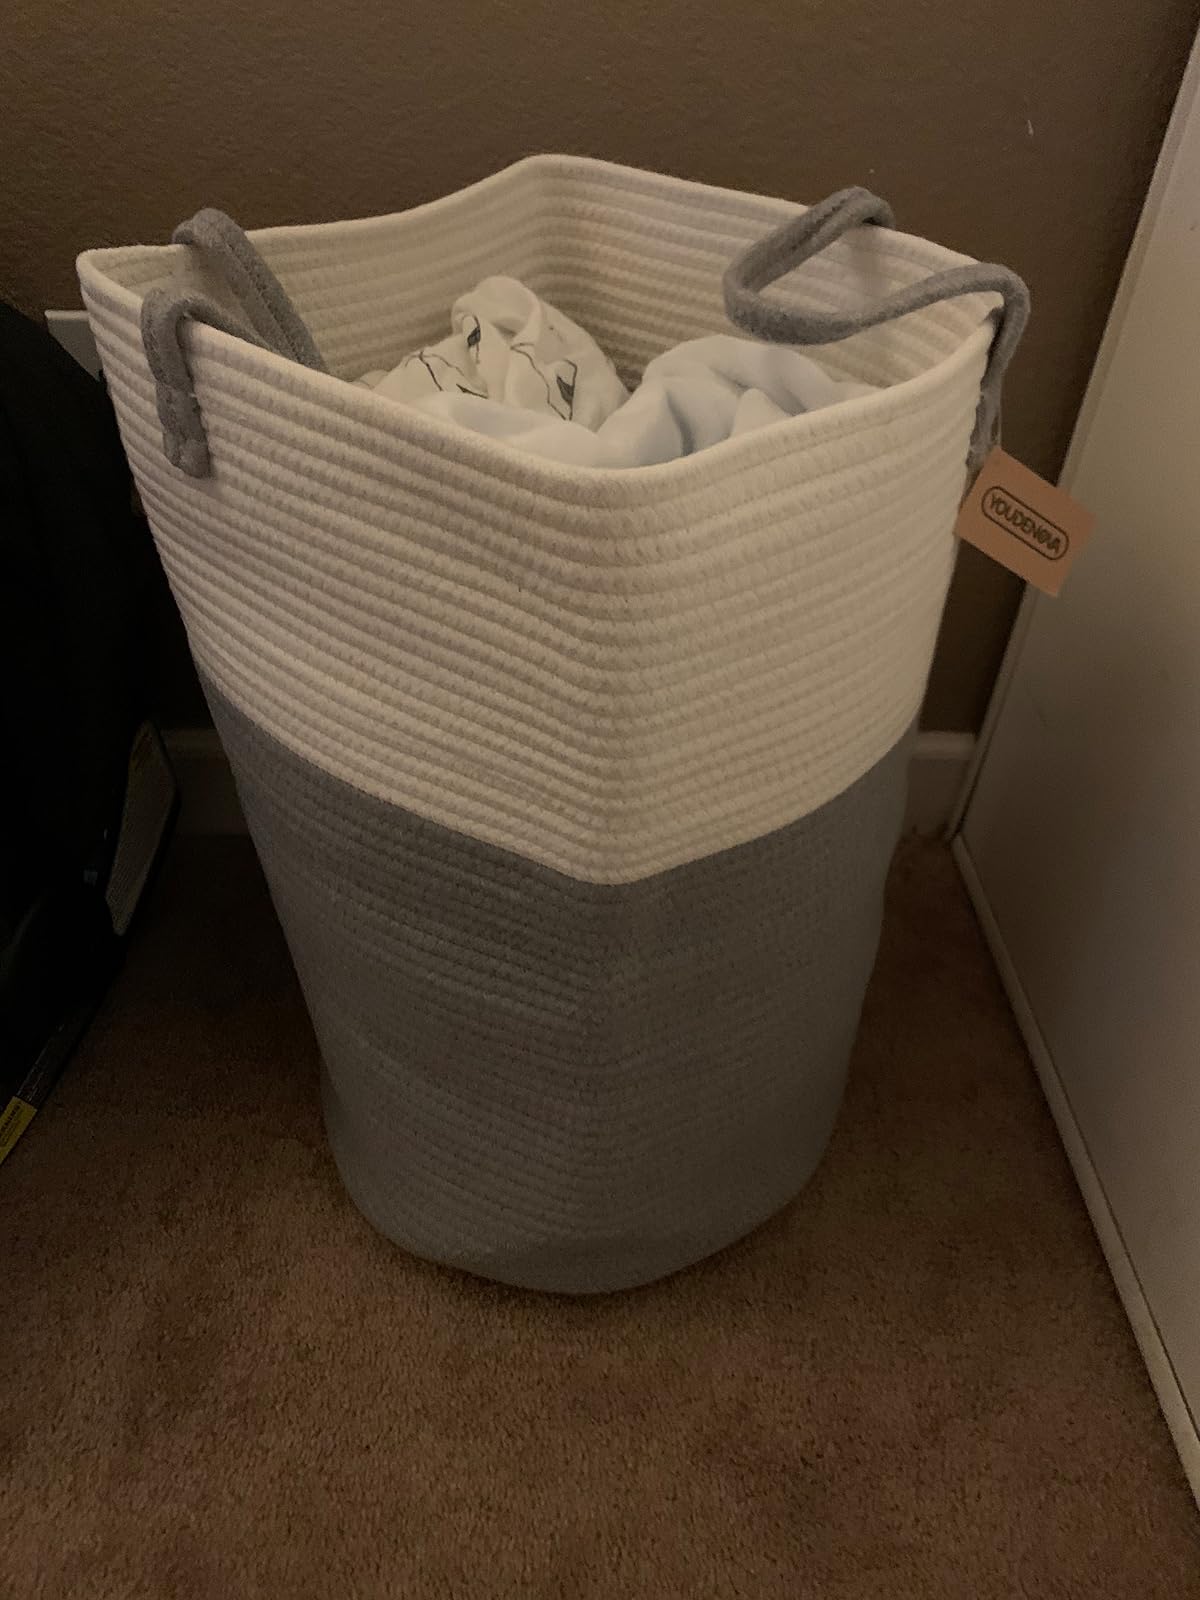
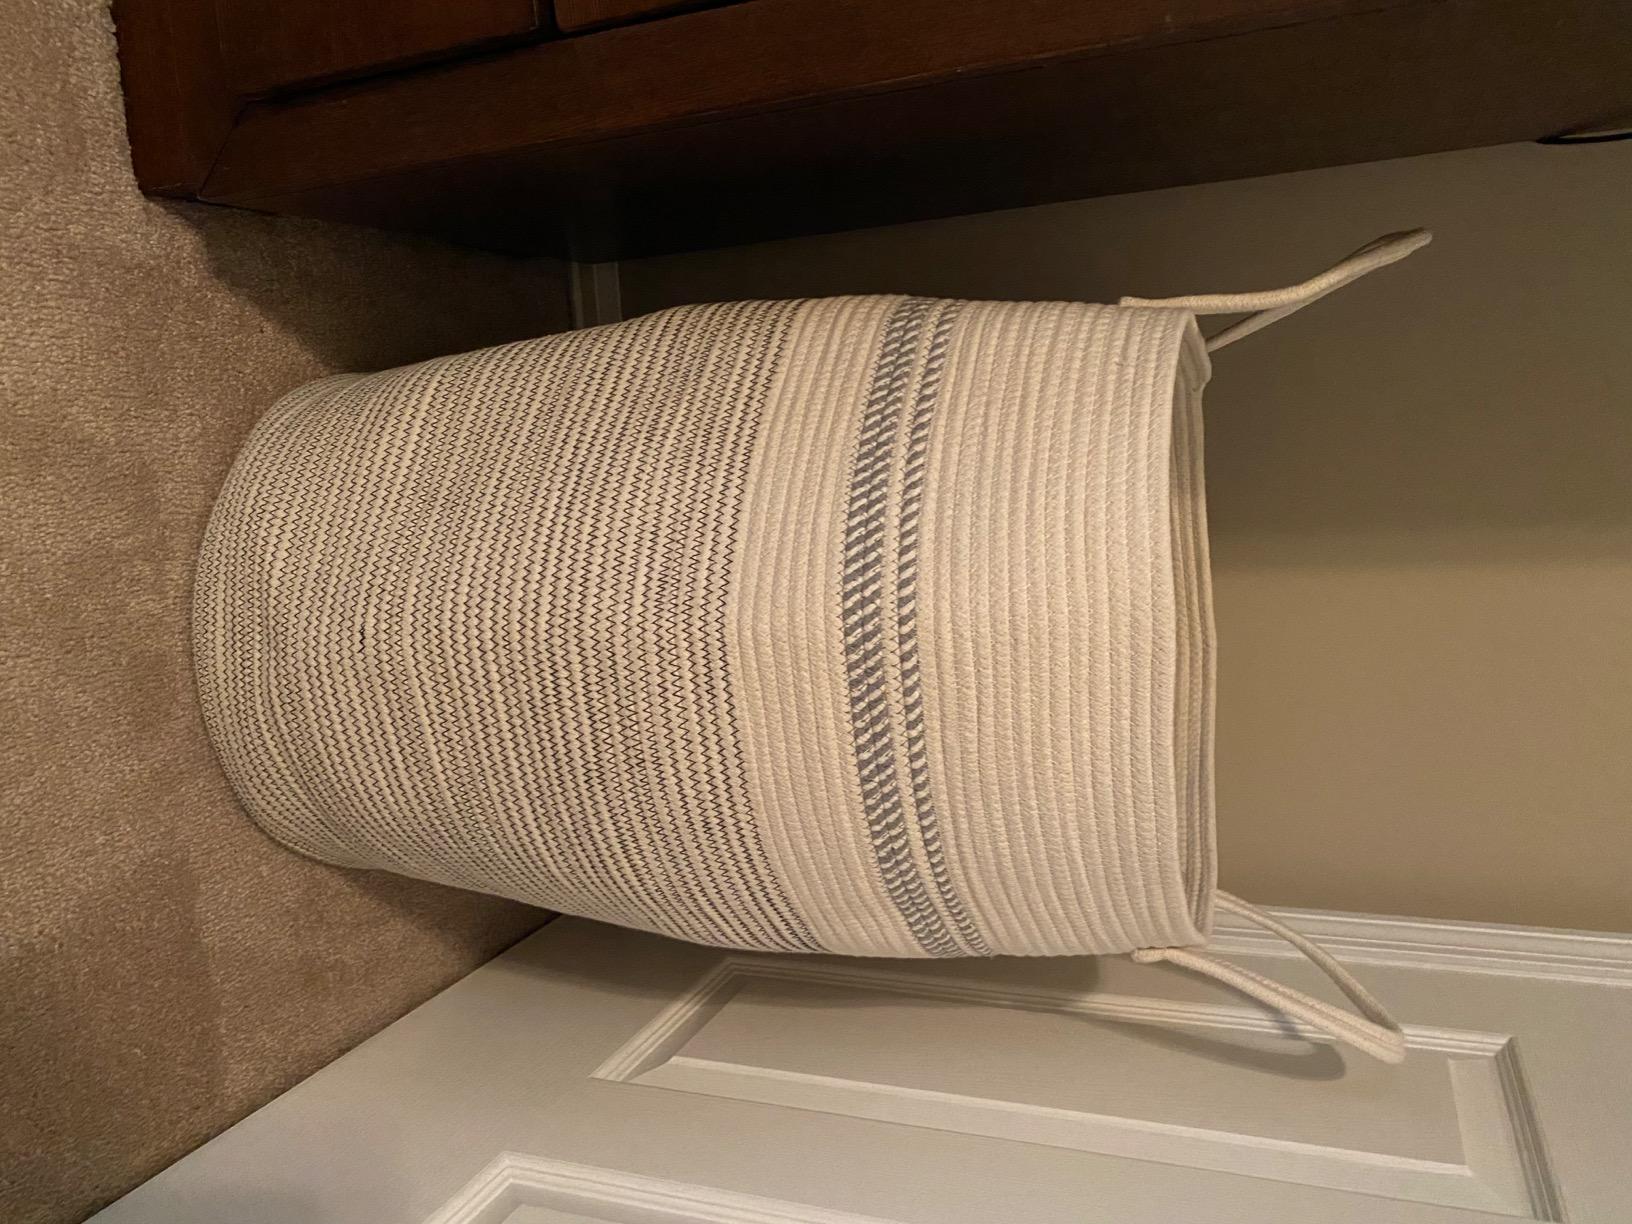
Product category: items_hamper
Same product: no